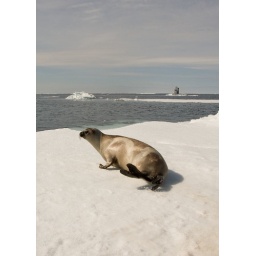
Adult female ribbon seal with the NOAA ship Oscar Dyson in the background.